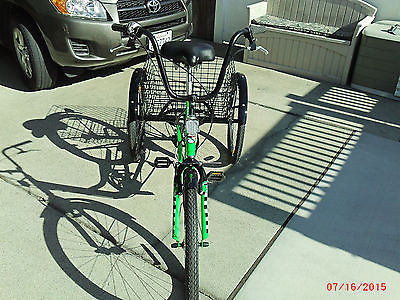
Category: bicycle